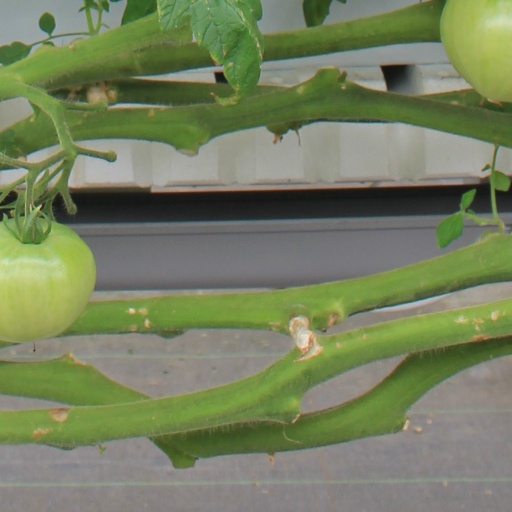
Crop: tomato